Marita Sandig

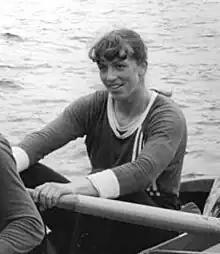
Sandig in 1984

Marita Sandig (later Gasch, born 4 April 1958) is a German rower who won a gold medal in the eights at the 1980 Summer Olympics. She won four world championships from 1977 to 1983, three with Silvia Fröhlich, and came in second twice. She was married to Uwe Gasch, another retired Olympian rower.